European Association for Research on Learning and Instruction

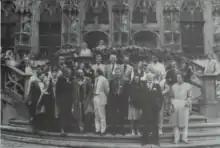
Inaugural EARLI Members Meeting in Leuven, 1985.

Since its foundation in 1985 EARLI has organised Biennial Conferences throughout Europe. The first EARLI conference took place in 1985 in Leuven, Belgium, from June 10–13.